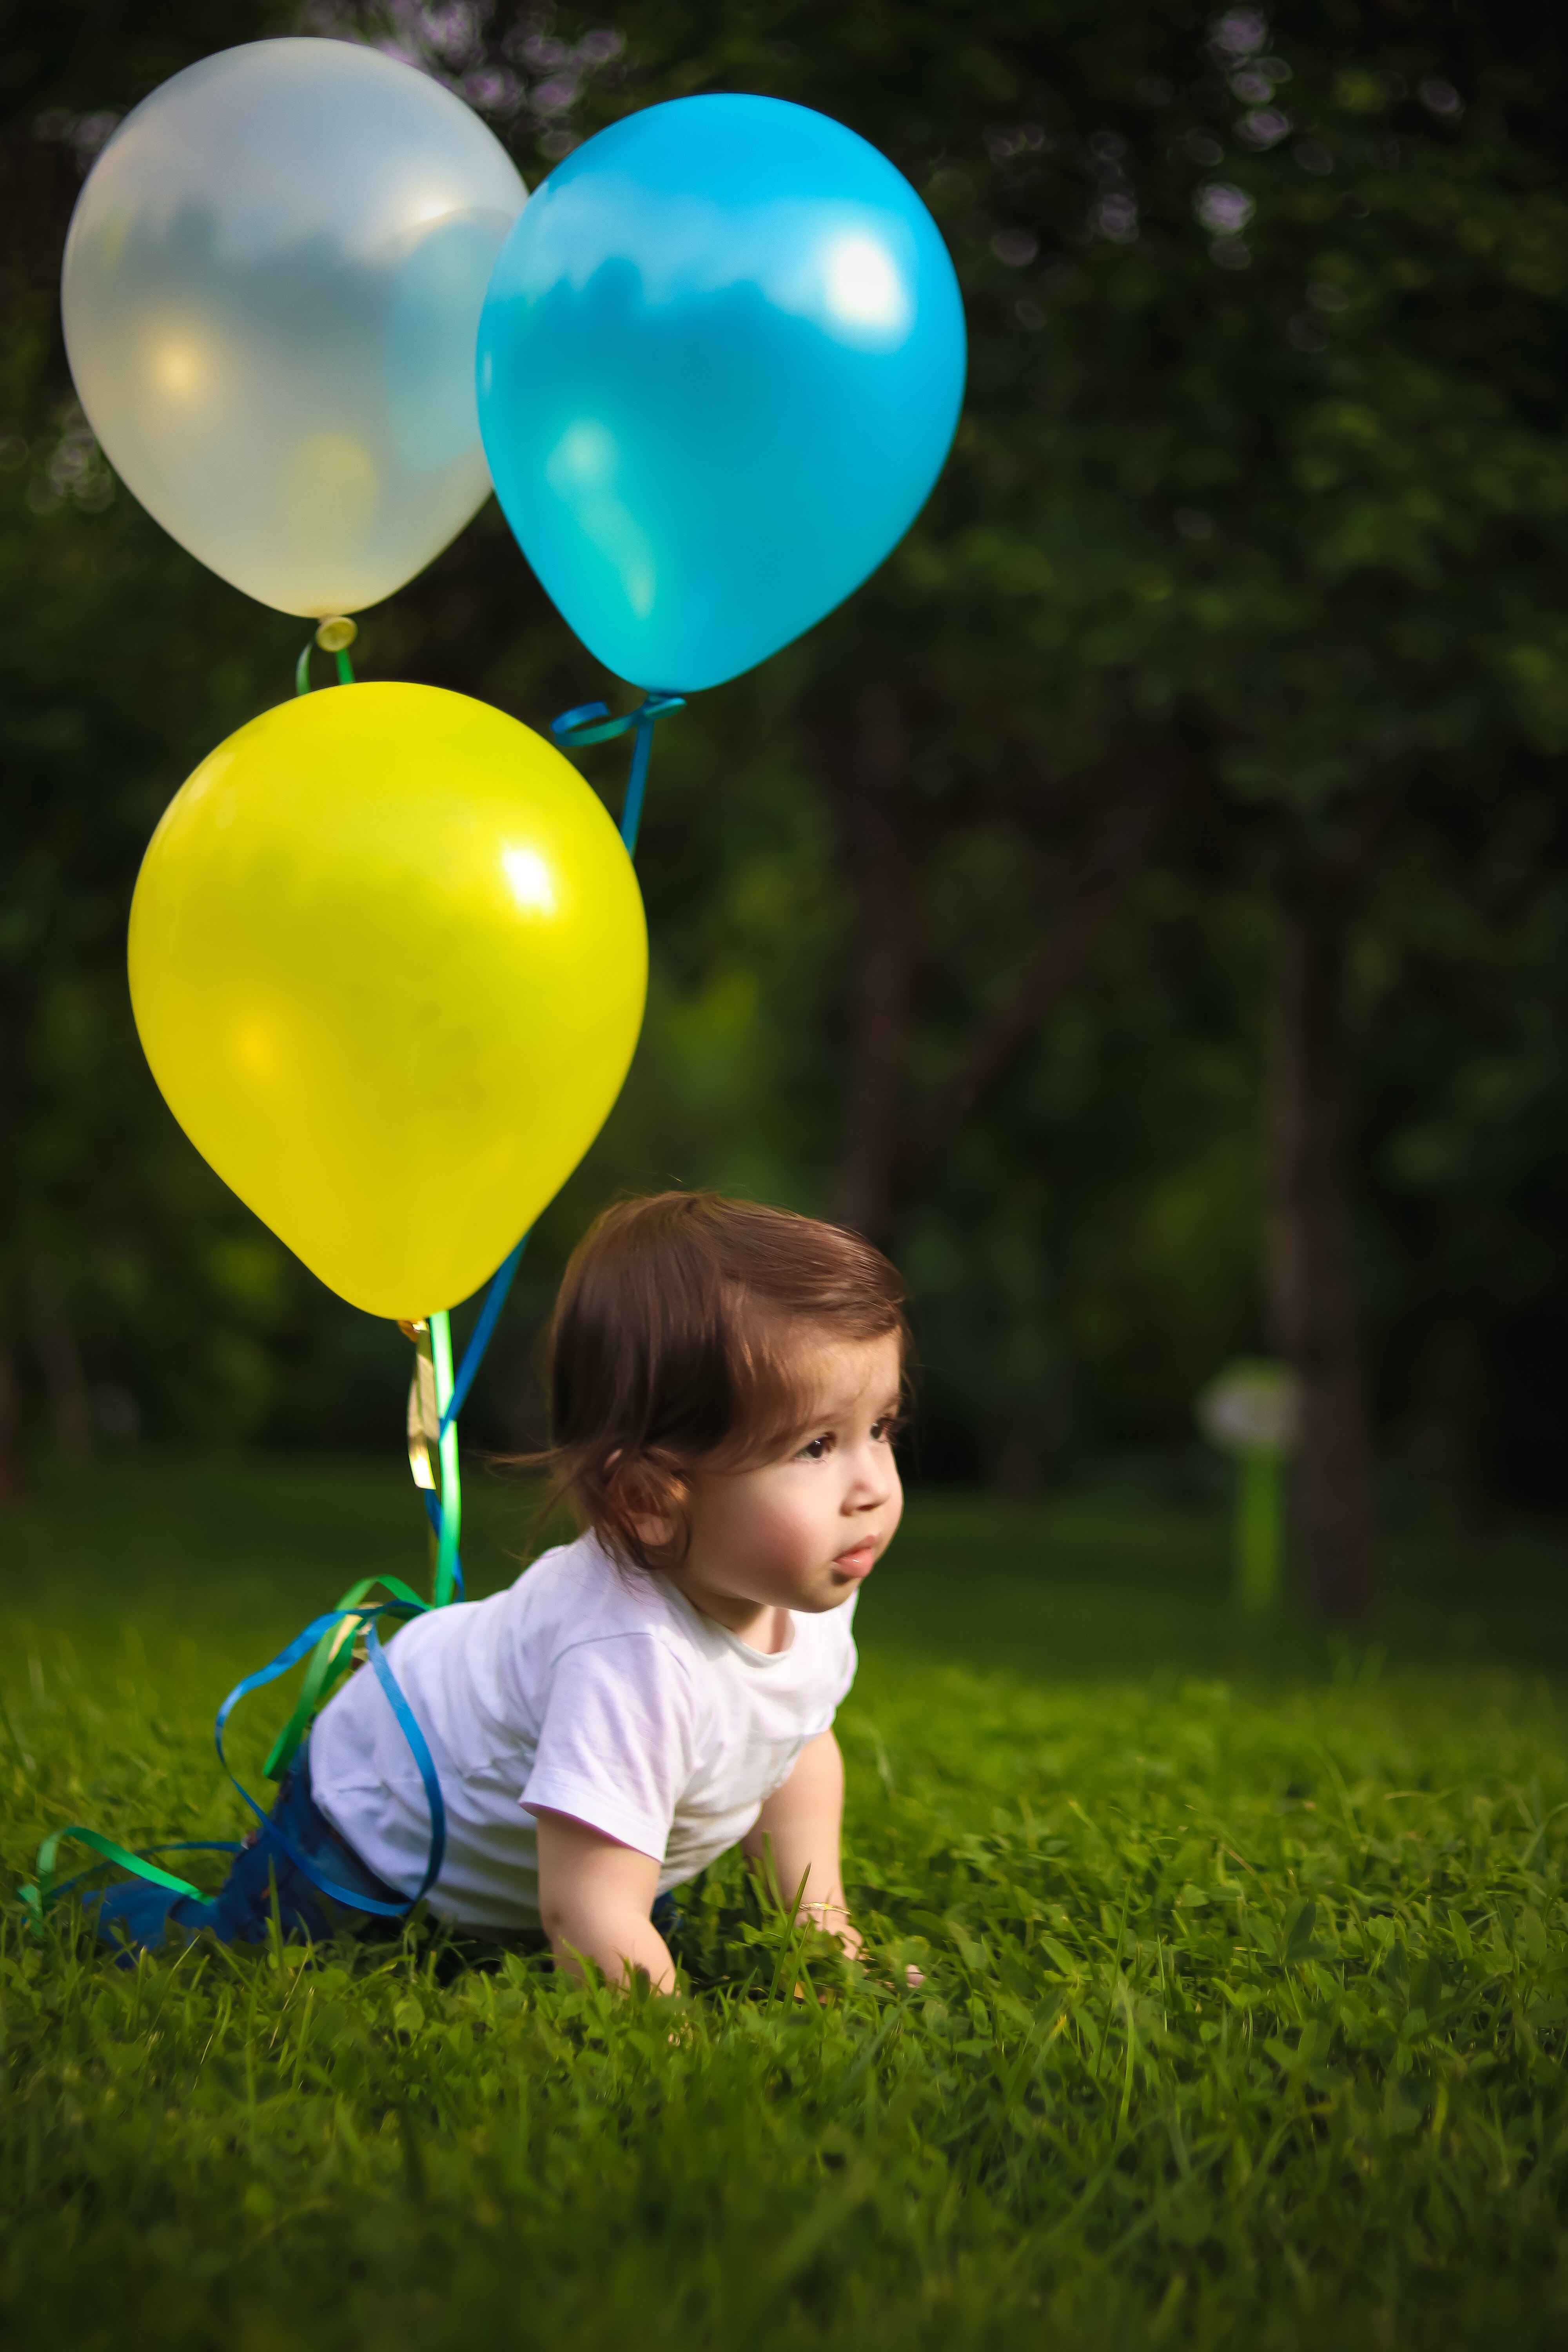
People in nature, green, balloon, child, blue, party supply, grass, light, yellow, happy, sky, fun, toddler, photography, sunlight, tree, smile, meadow